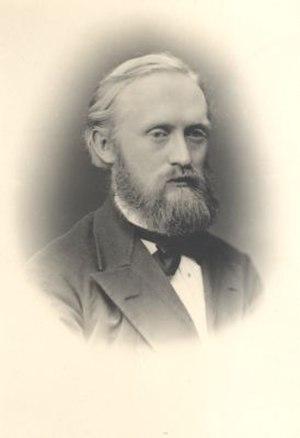
Georg Loeschcke est un archéologue allemand, spécialiste des limes de Germanie.